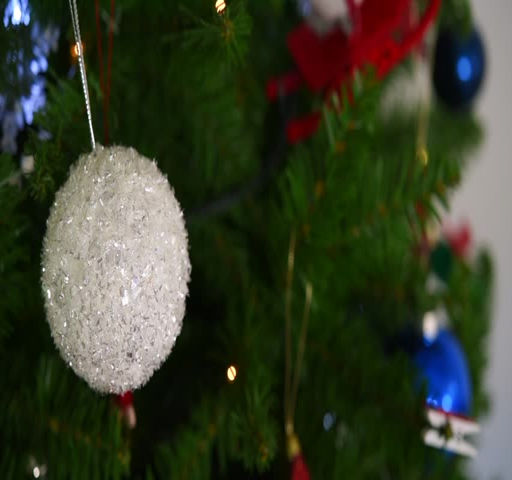
video of decorations on the christmas tree , selective focus